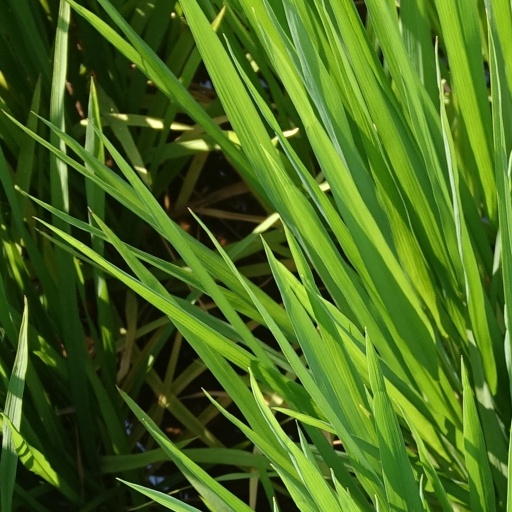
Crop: rice